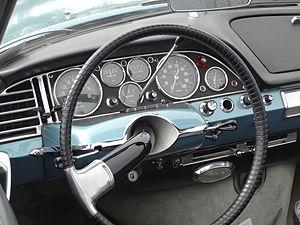
La DS, et sa déclinaison simplifiée la Citroën ID, est commercialisée par Citroën entre 1955 et 1975, tout d'abord en berline puis en break et cabriolet. Le « D » vient probablement de l'usage du moteur le plus récent alors de Citroën, le « moteur série D », qui équipait la Traction 11 D jusqu'en juillet 1957. L'ID et la DS reprennent le même principe de la traction, qui a fait la renommée de Citroën.